Bradley McDougald

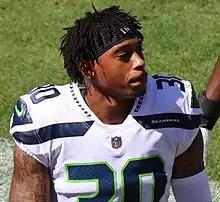
McDougald with the Seahawks in 2018

On March 5, 2015, the Buccaneers extended a restricted free agent tender offers to McDougald. The Buccaneers signed McDougald to a one-year, $585,000 contract.